1961 Cook Islands general election

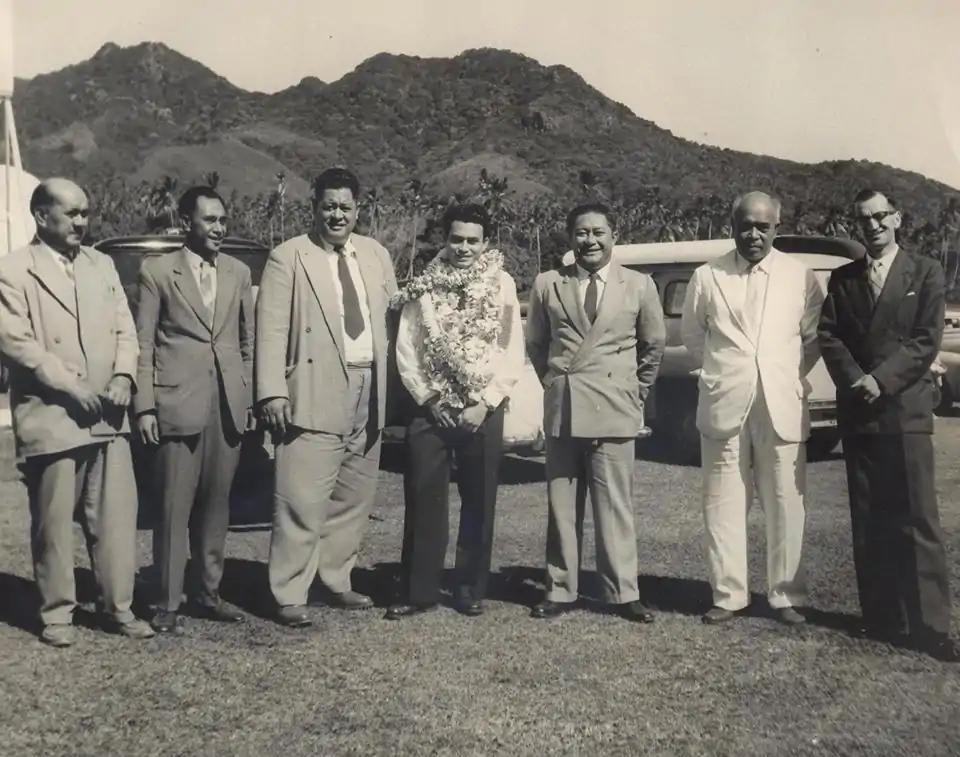
The Executive Committee of the Cook Islands legislature in 1962

In 1962 an Executive Committee was established, with its members elected by the Assembly. It initially consisted of Les Bailey, Dick Charles Brown, William Estall, Ngatupuna Matepi, Vainerere Tangatapoto, Tangaroa Tangaroa and Teariki Tuavera, together with the Government Secretary and the Treasurer.